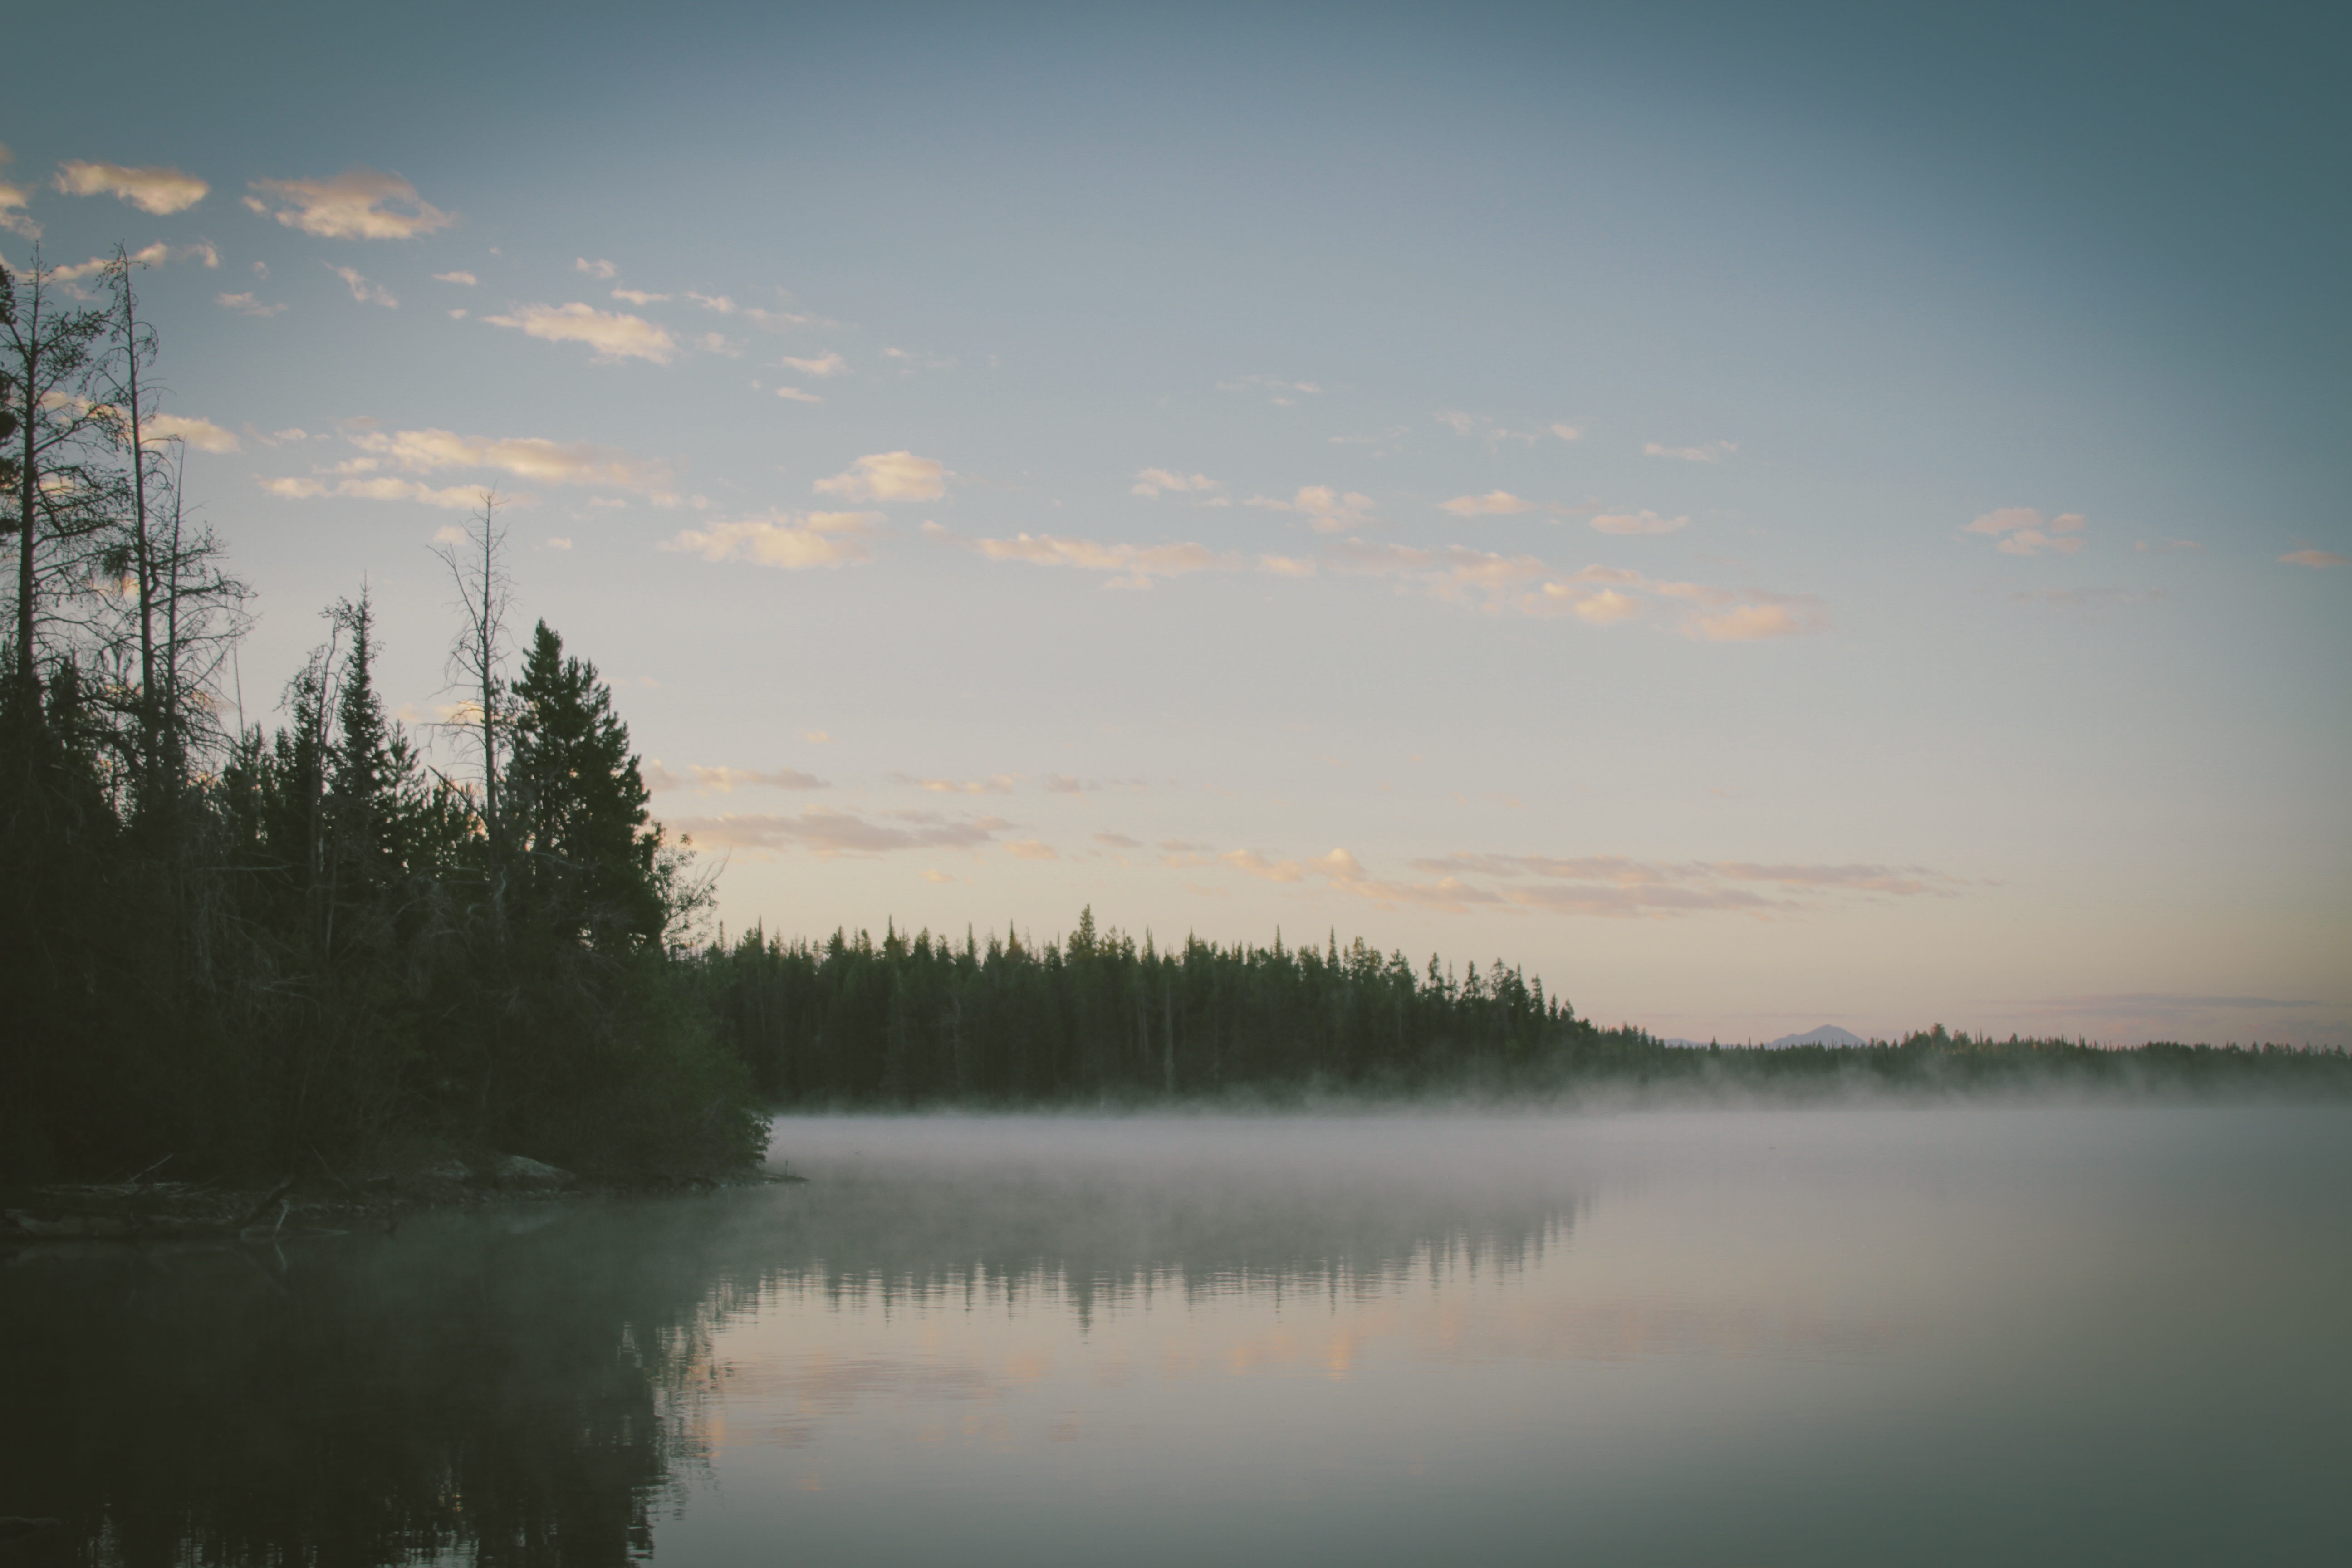
landscape, tree, water, nature, marsh, wilderness, cloud, fog, sunrise, sunset, mist, sunlight, morning, lake, dawn, river, dusk, evening, reflection, reservoir, wetland, habitat, loch, natural environment, atmospheric phenomenon